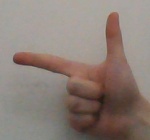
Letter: yaa